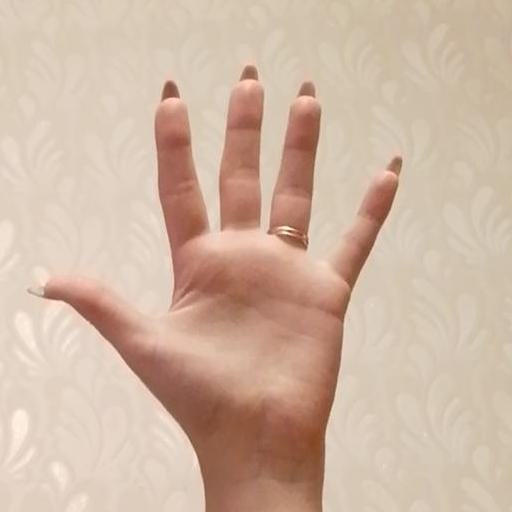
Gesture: palm